Jimmy Garoppolo

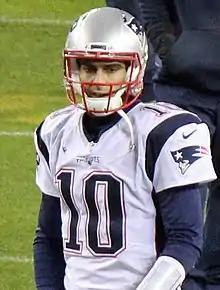
Garoppolo in 2015

In 2015, Garoppolo appeared in five games in relief roles. He completed one of four passes for six yards for a 39.6 passer rating.